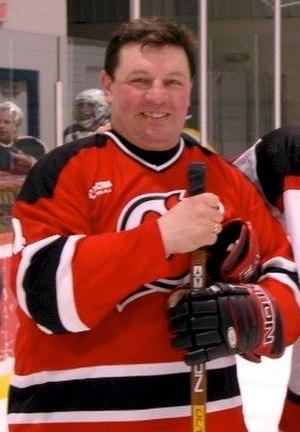
Sergueï Viktorovitch Starikov - en russe : Сергей Викторович Стариков - est un joueur professionnel russe de hockey sur glace devenu entraîneur. Il évoluait au poste de défenseur.
Liste de personnalités nées à Tcheliabinsk, en Russie.